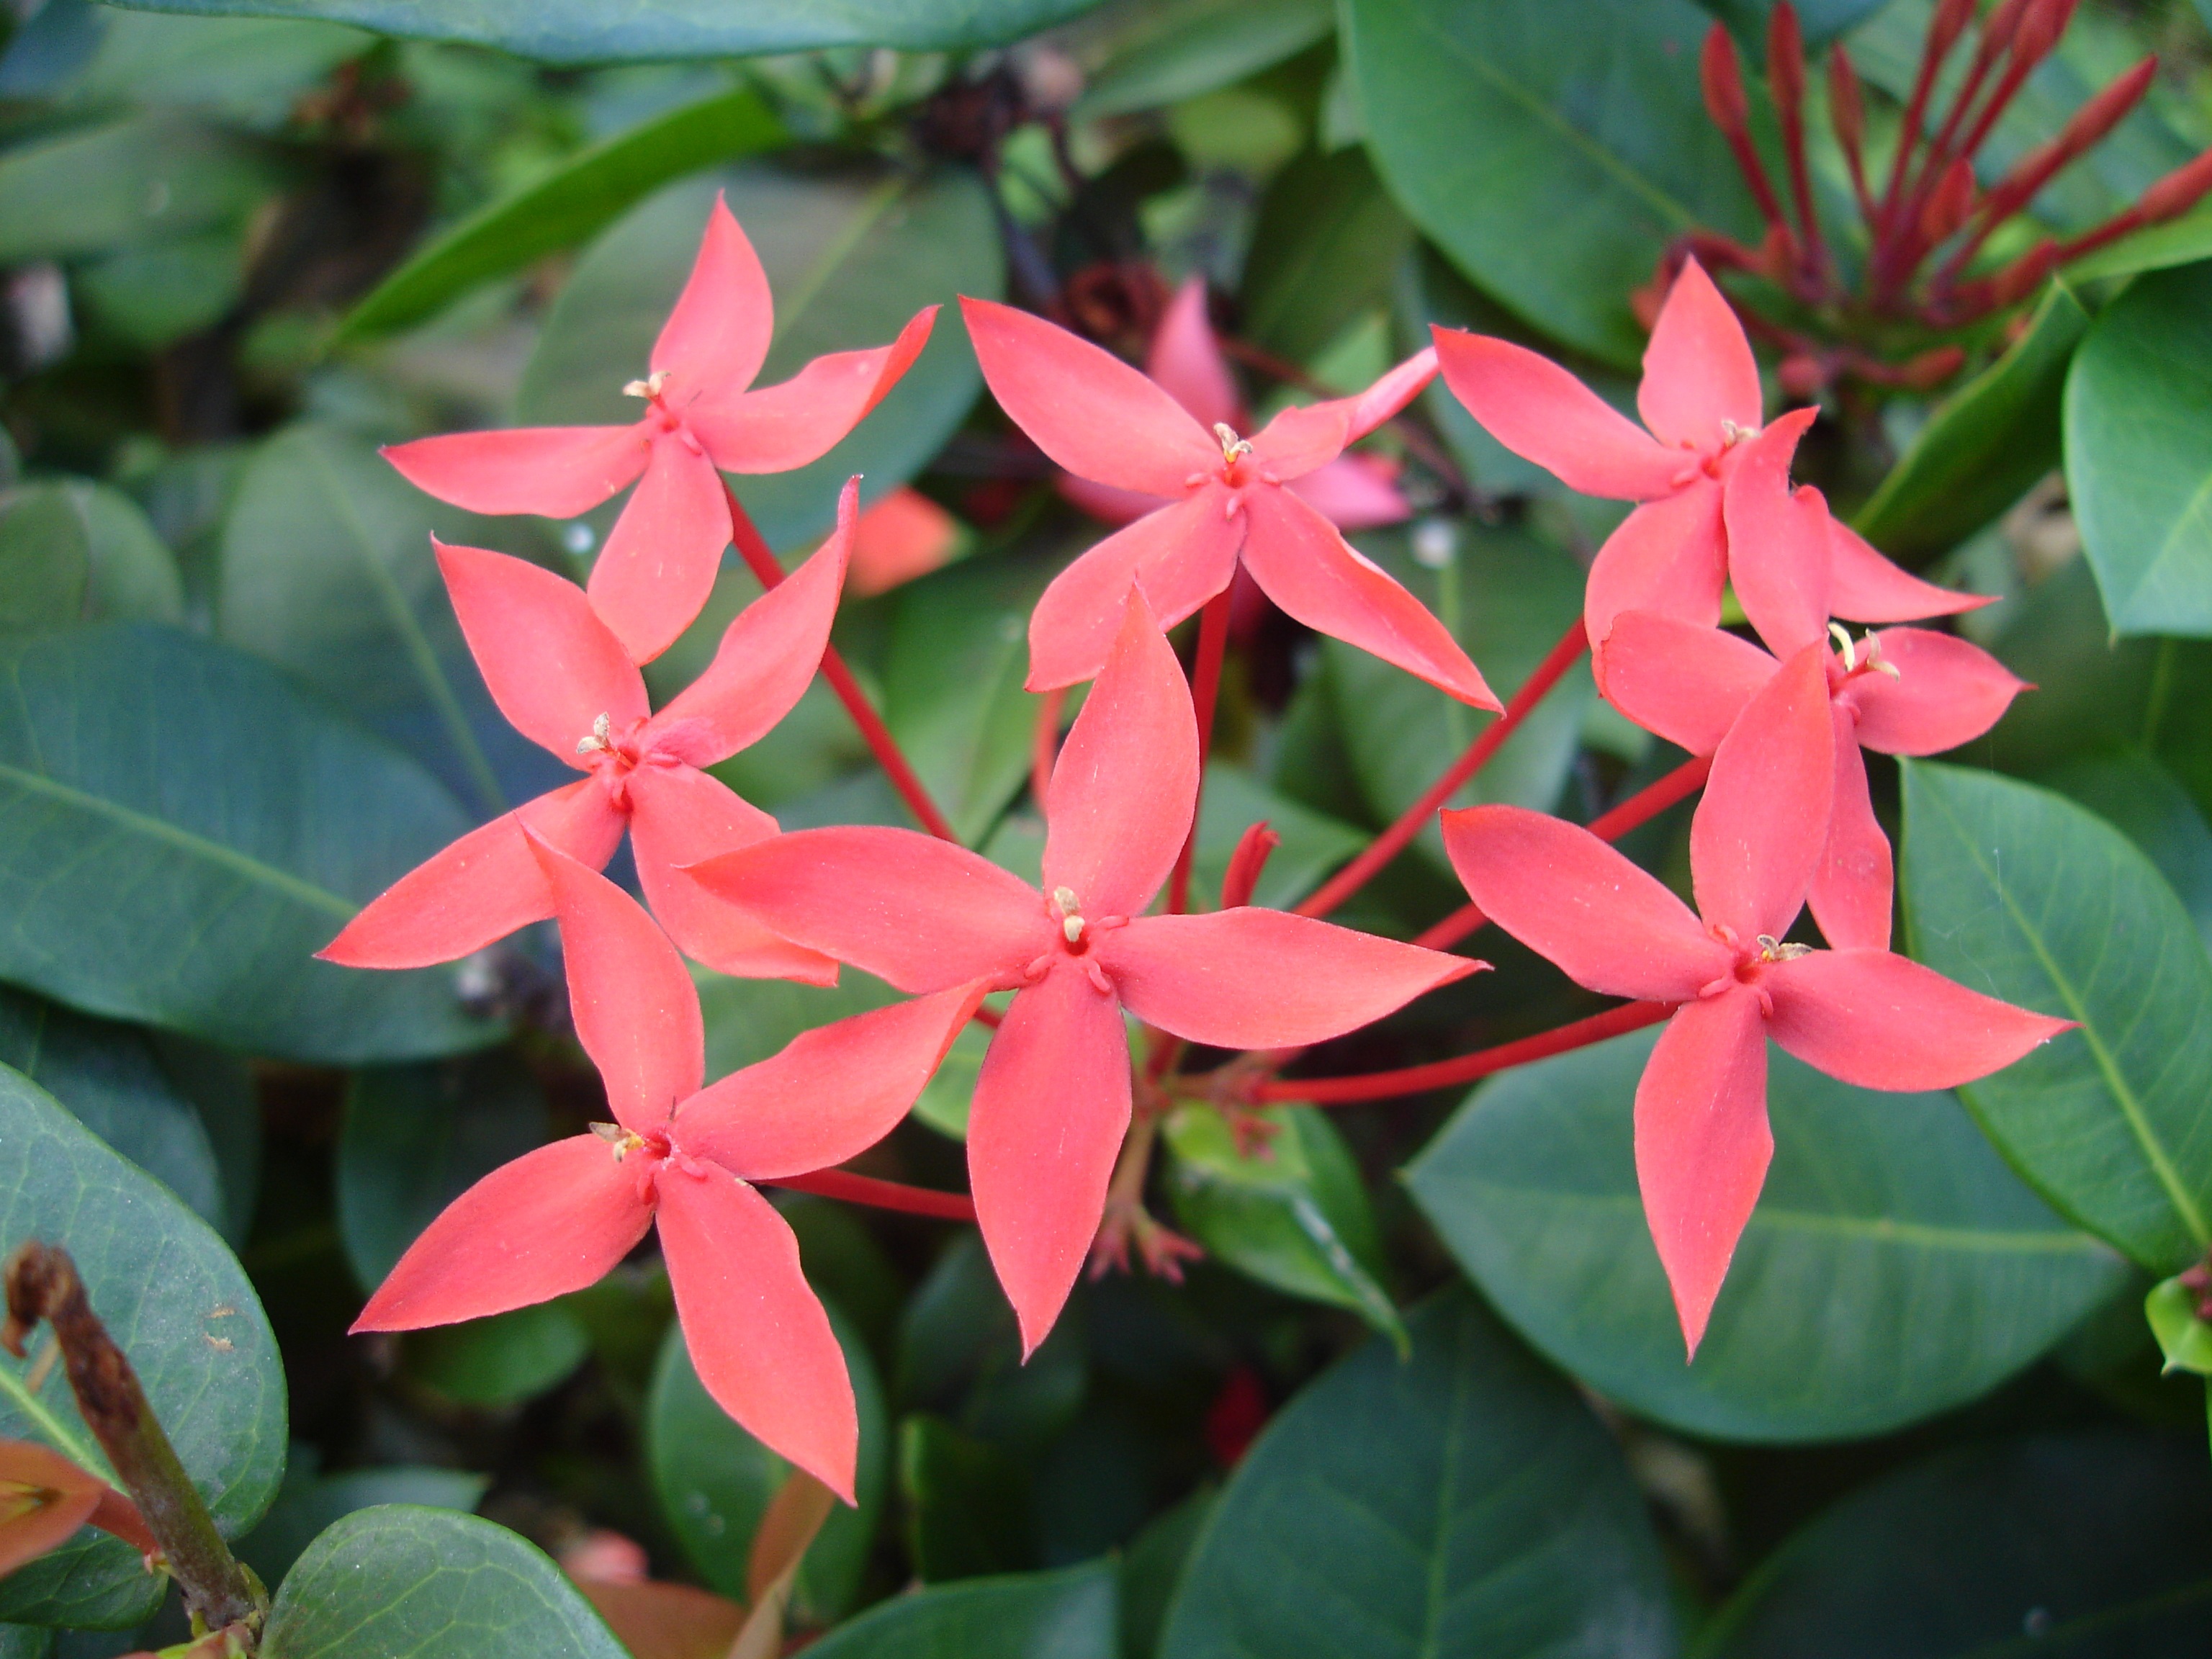
landscape, nature, grass, plant, photography, leaf, flower, petal, wild, bouquet, spring, green, red, autumn, contrast, botany, garden, flora, red rose, flowers, red flower, leaves, geranium, mexico, shrub, zoom, prado, outbreak, macro photography, red flowers, foreground, flowering plant, land plant